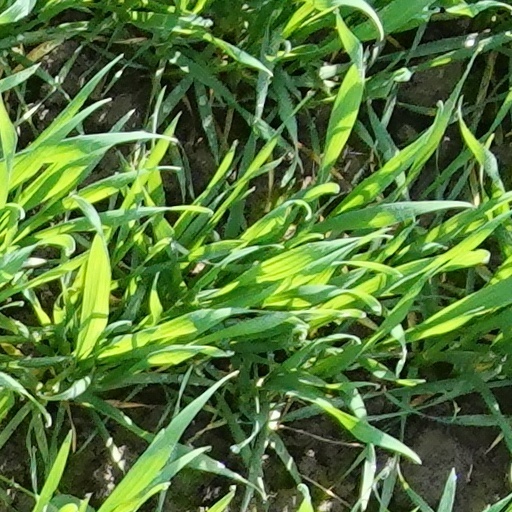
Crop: wheat